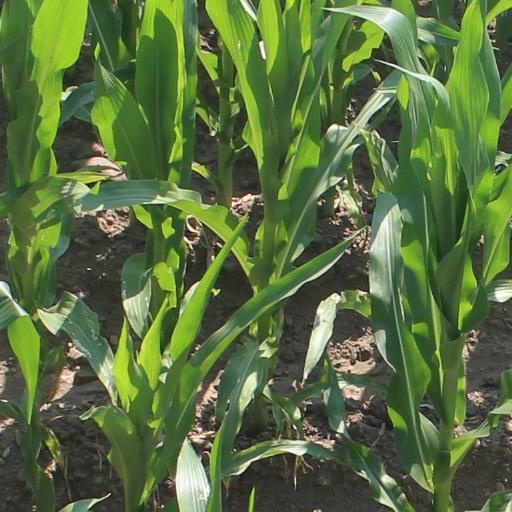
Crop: maize; corn